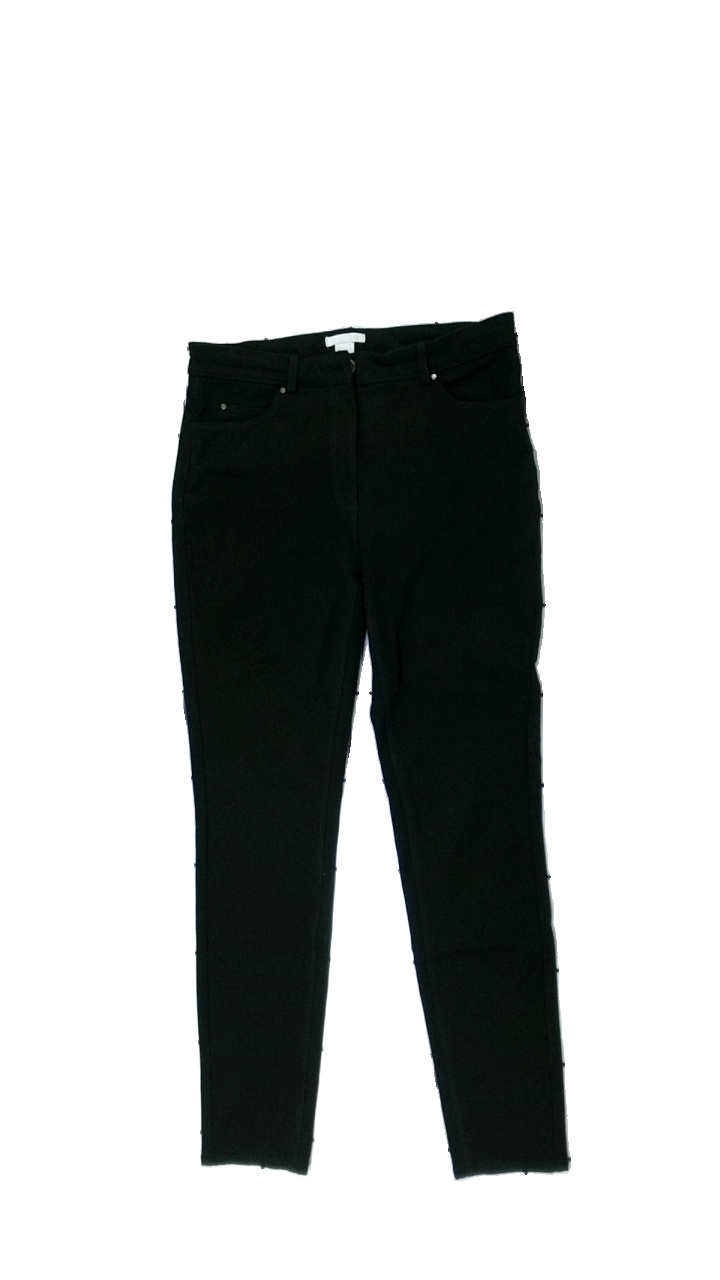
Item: Jeans (Ladies)
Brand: H&m
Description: svarta jeans
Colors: Black
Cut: Regular
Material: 100% viscose
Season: All
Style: Denim
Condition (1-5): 5
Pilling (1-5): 5
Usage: Reuse
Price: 50-100